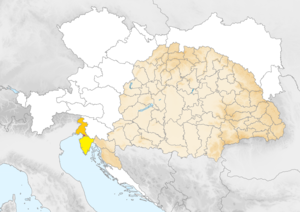
Le Littoral autrichien était un État de l'Empire d'Autriche depuis 1849 et ensuite, après le compromis austro-hongrois de 1867, des pays de la Cisleithanie en Autriche-Hongrie jusqu'à sa division en 1919 par le traité de Saint-Germain-en-Laye. La province s'étendait sur la rive nord de la mer Adriatique, ayant sa capitale à Trieste.